Opening ceremony

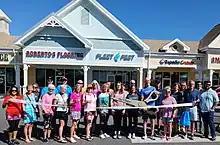
Ribbon-cutting ceremonies often involve an oversized pair of scissors

An opening ceremony, grand opening, or ribbon-cutting ceremony marks the official opening of a newly constructed location or the start of an event. Opening ceremonies at significant events such as the Olympic Games, FIFA World Cup, and the Rugby World Cup might involve thousands of participants and be watched worldwide. Such tournaments often also include a closing ceremony at the end of the event.